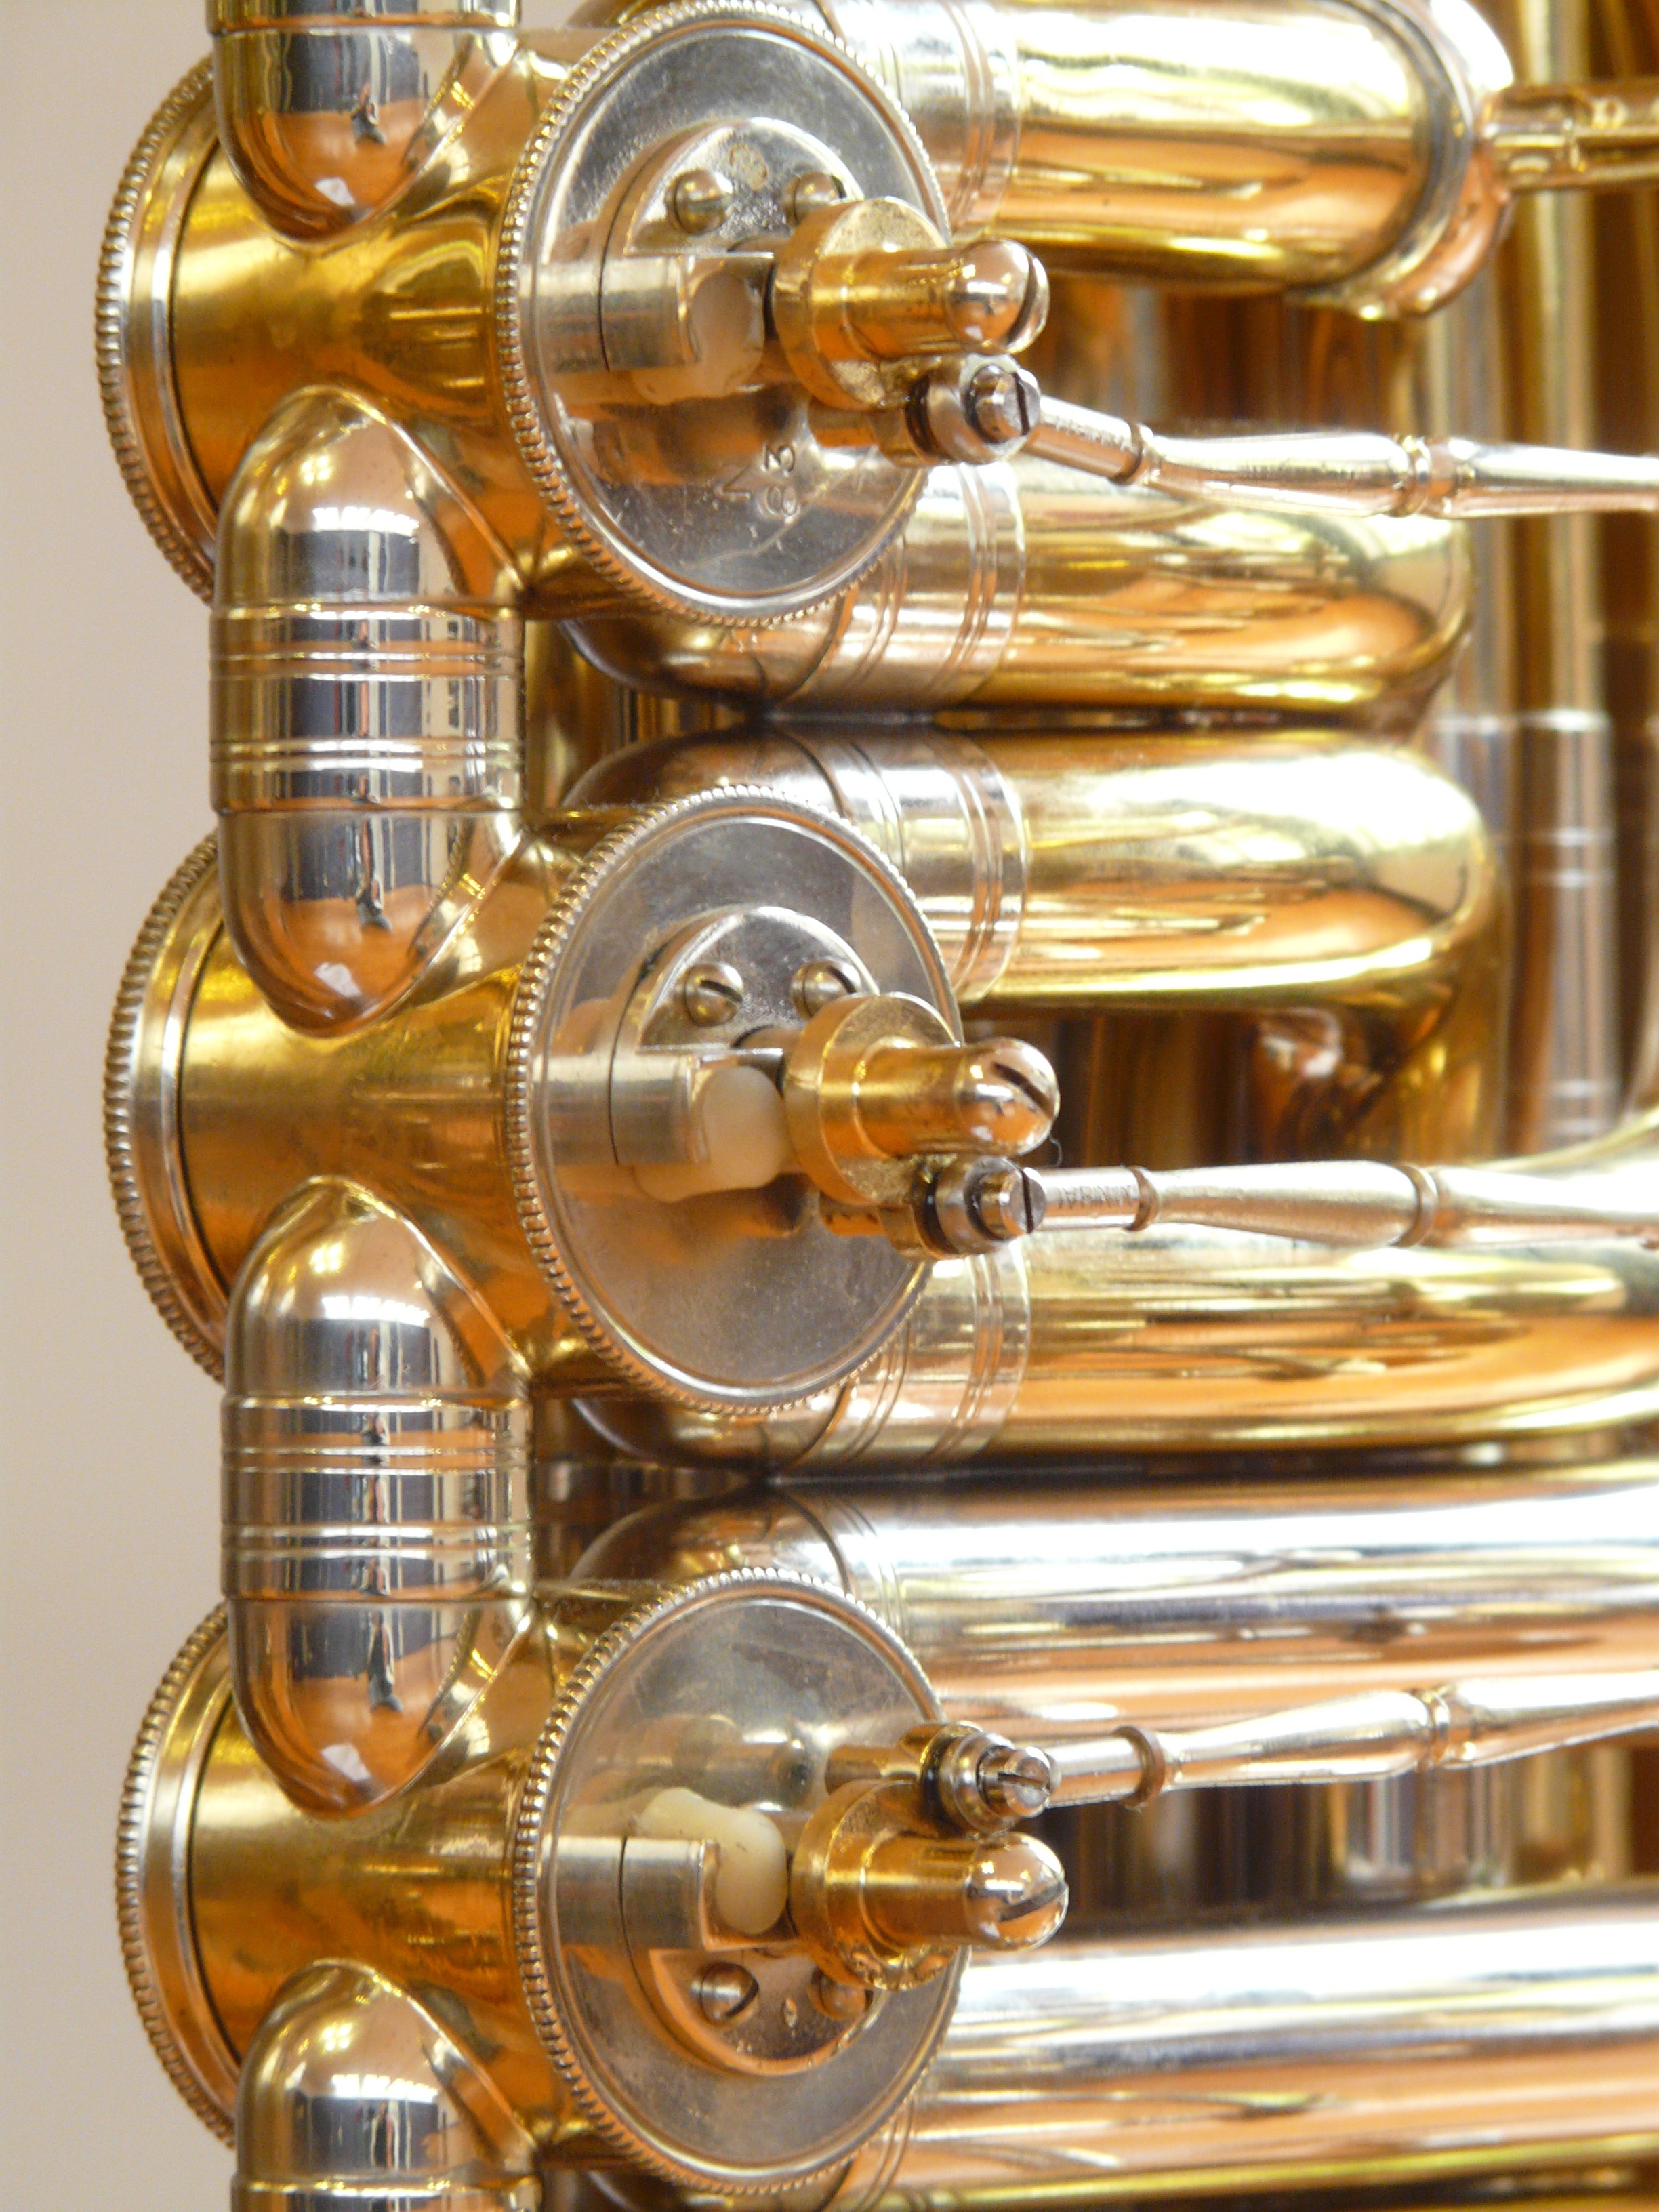
play, instrument, chapel, musical instrument, trombone, saxophone, gold, brass, blow, trumpet, tuba, valves, gloss, wind instrument, view details, brass instrument, blowers, string instrument, sousaphone, baritone saxophone, euphonium, brass plate, types of trombone, rotary valves, stimmzug